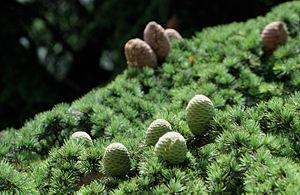
La forêt des Cèdres de Dieu est l’un des derniers vestiges de l'ancienne forêt de cèdres du Liban qui recouvrait l’étage végétal supérieur du Mont-Liban. Le site de la forêt des Cèdres est classé « réserve forestière » et, avec la vallée de Qadisha qui lui est contigu, il est inscrit par un comité de l'UNESCO sur la liste du patrimoine mondial depuis 1998.